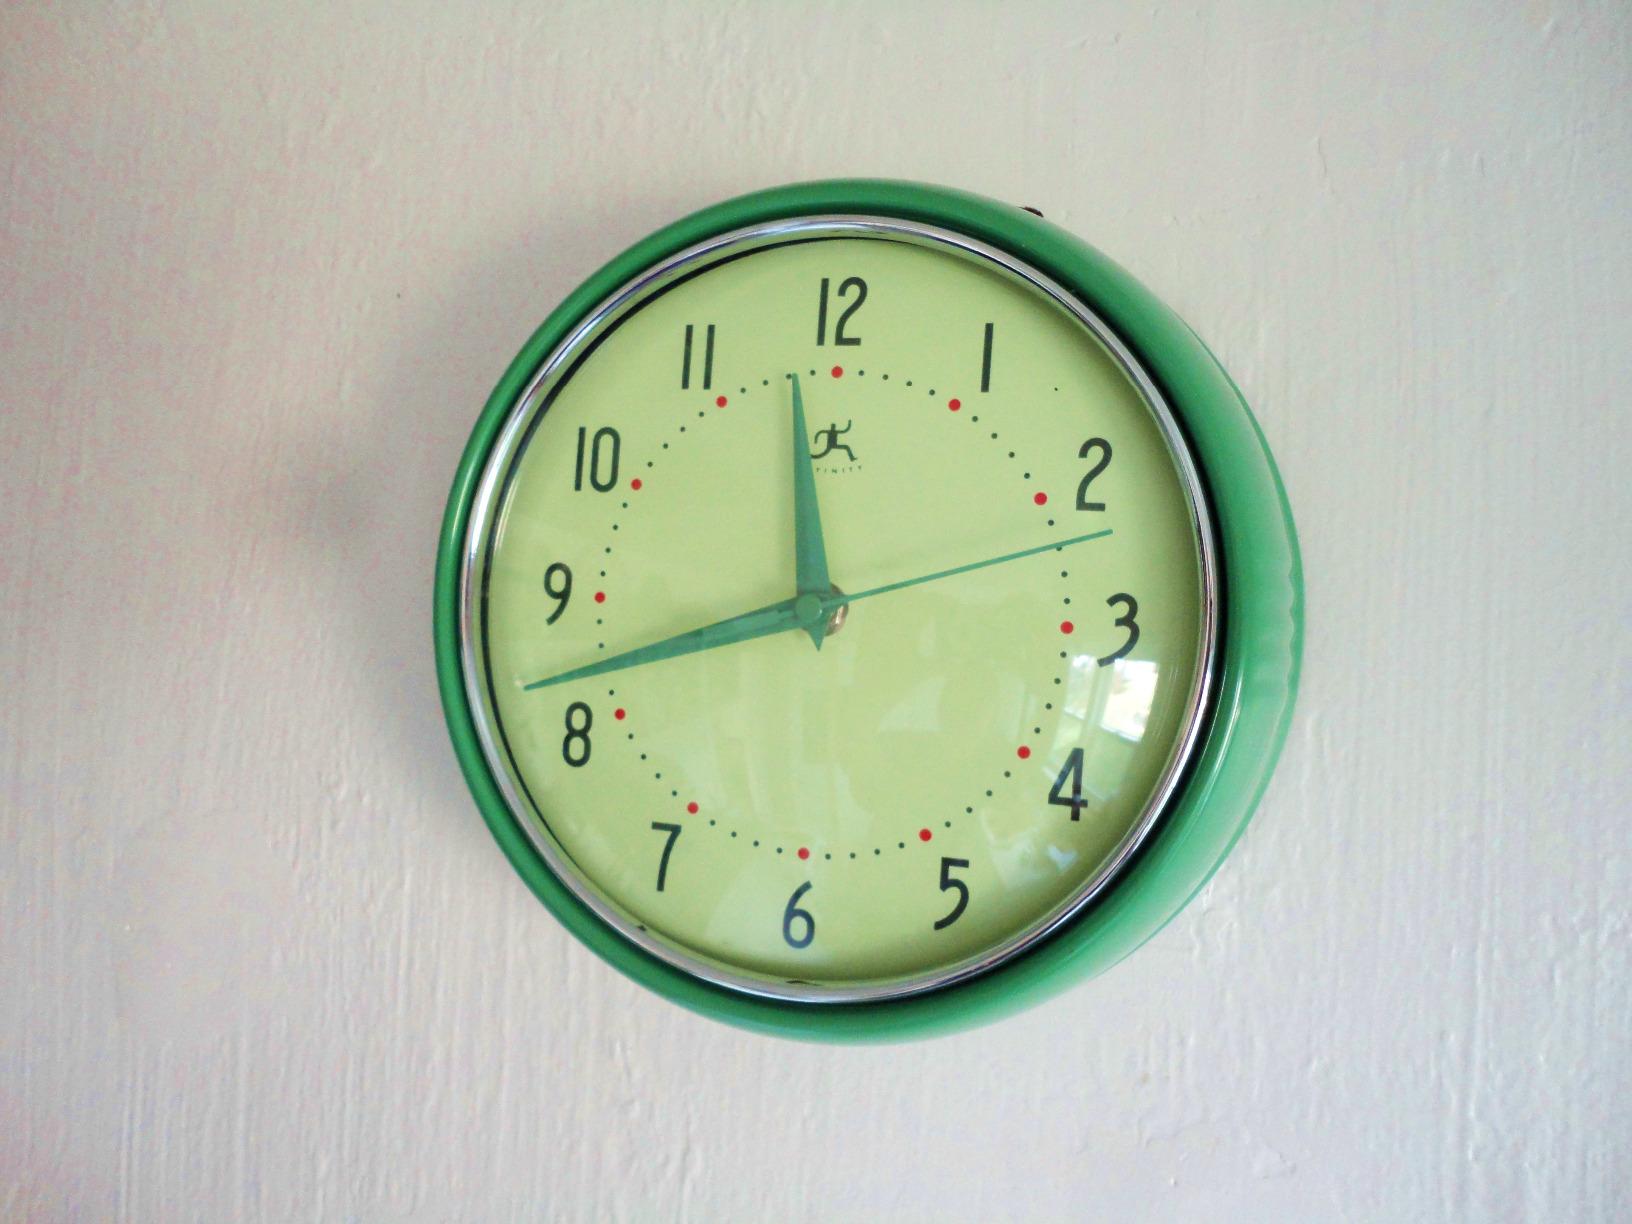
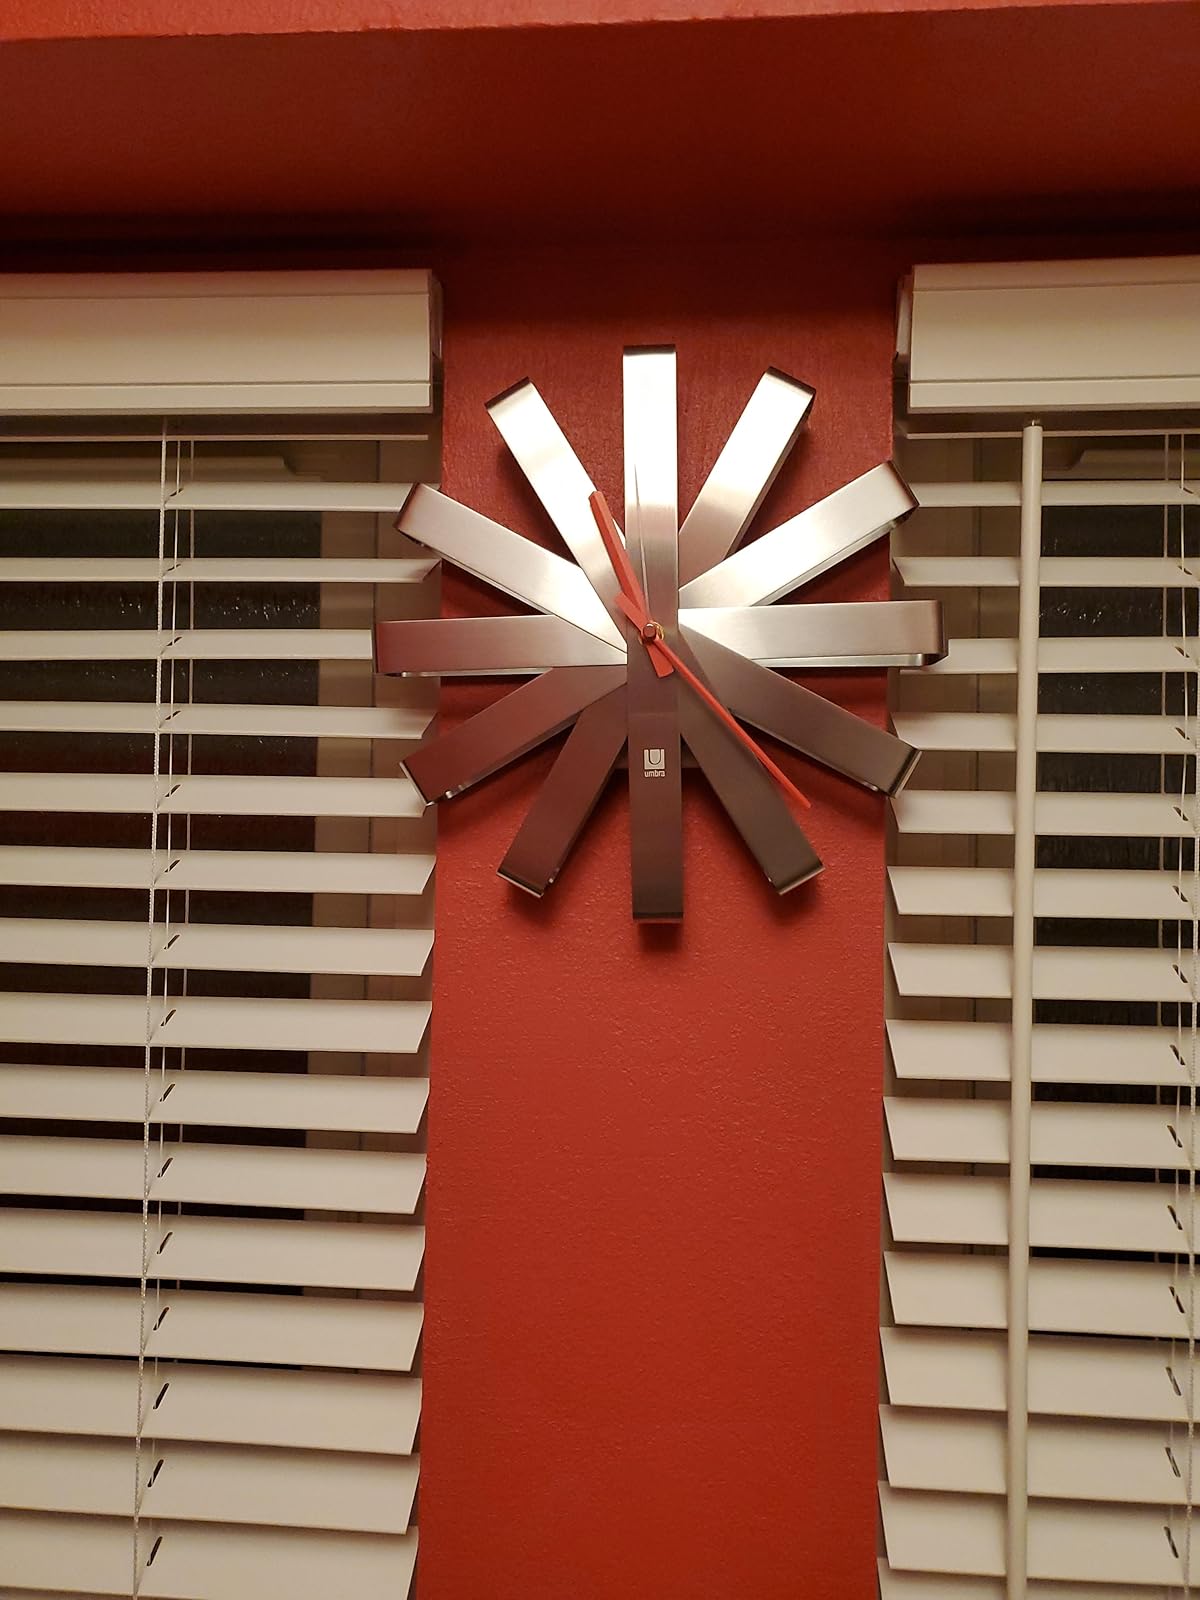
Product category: clock
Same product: no